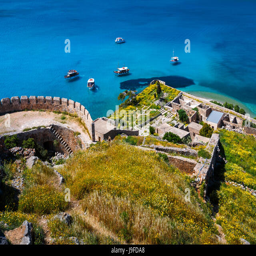
historical site of island on a sunny spring day